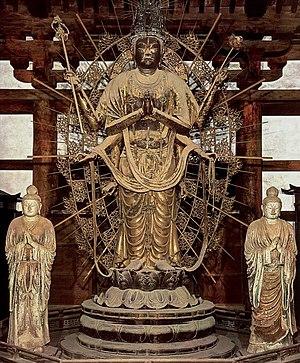
Fukūken-saku Kannon, laque sèche creuse dorée, H 3.64 m, et deux devas, argile crue. Fin 8e s. Hokke-dō, Tōdai-ji. Le Bodhisattva Fukuken-saku (ou -jaku), une forme d'Avalokiteśvara vénérée depuis le 6ème siècle au Japon, correspond à l'Indien Amoghapasha Lokeshvara. Décrit dans un texte de 709, il se présente sous diverses formes, la plus commune à quatre bras. Avec son attribut caractéristique, le nœud coulant, il met en œuvre son vœu de sauver tous les êtres. À ses côtés, Bon-ten (Brahman) et Taishaku-ten (l'empereur du ciel), deux des douze devas.
Le Hokke-dō, également appelé Sangatsudō car les cérémonies du Hokke y ont lieu au mois de mars, est un grand bâtiment rectangulaire du temple Tōdai-ji à Nara. Il se trouve à l'emplacement du temple antérieur au Tōdai-ji, le Konshu-ji, fondé en 733 par le moine Rōben. C'est un parfait exemple de l'architecture du début de la période Tenpyō. Sa façade, orientée sud, présente cinq entrecolonnements et les côtés en présentent huit. Il était initialement constitué de salles jumelles présentant des toits en croupe. Alors que le shōdō, la salle principale, n'a quasiment pas changé, le raidō, quant à lui, a été reconstruit en 1199 et réuni à la salle principale. Le sol, initialement un plancher en bois, a été remplacé par de la terre.
L'époque de Nara, est l'une des 14 subdivisions traditionnelles de l'histoire du Japon. Cette période se situe entre 710 et 794. Elle est précédée par la période d'Asuka et suivie par l'époque de Heian.